Republic of Vietnam Marine Division

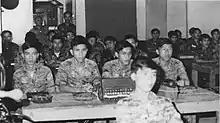
South Vietnamese marines during training at Song Than base camp

From 6–22 August 1966 three Marine Battalions participated in Operation Colorado/Lien Ket 52 with the ARVN 2nd and 4th Battalions, 2nd Division and elements of the US 1st Marine Division against the People's Army of Vietnam (PAVN) 2nd Division in the Hiệp Đức District.